Shefayim

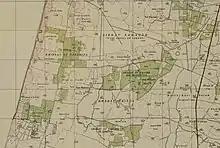
Shefayim 1944 1:20,000 (bottom left)

In the early 1970s, the kibbutz established Polycad, a plastics factory. In the early 1980s, it established the Shafit biotechnology plant. In the mid-1990s, it acquired the Zirei Israel plant, which has become a leader in the Israeli cotton-ginning industry.